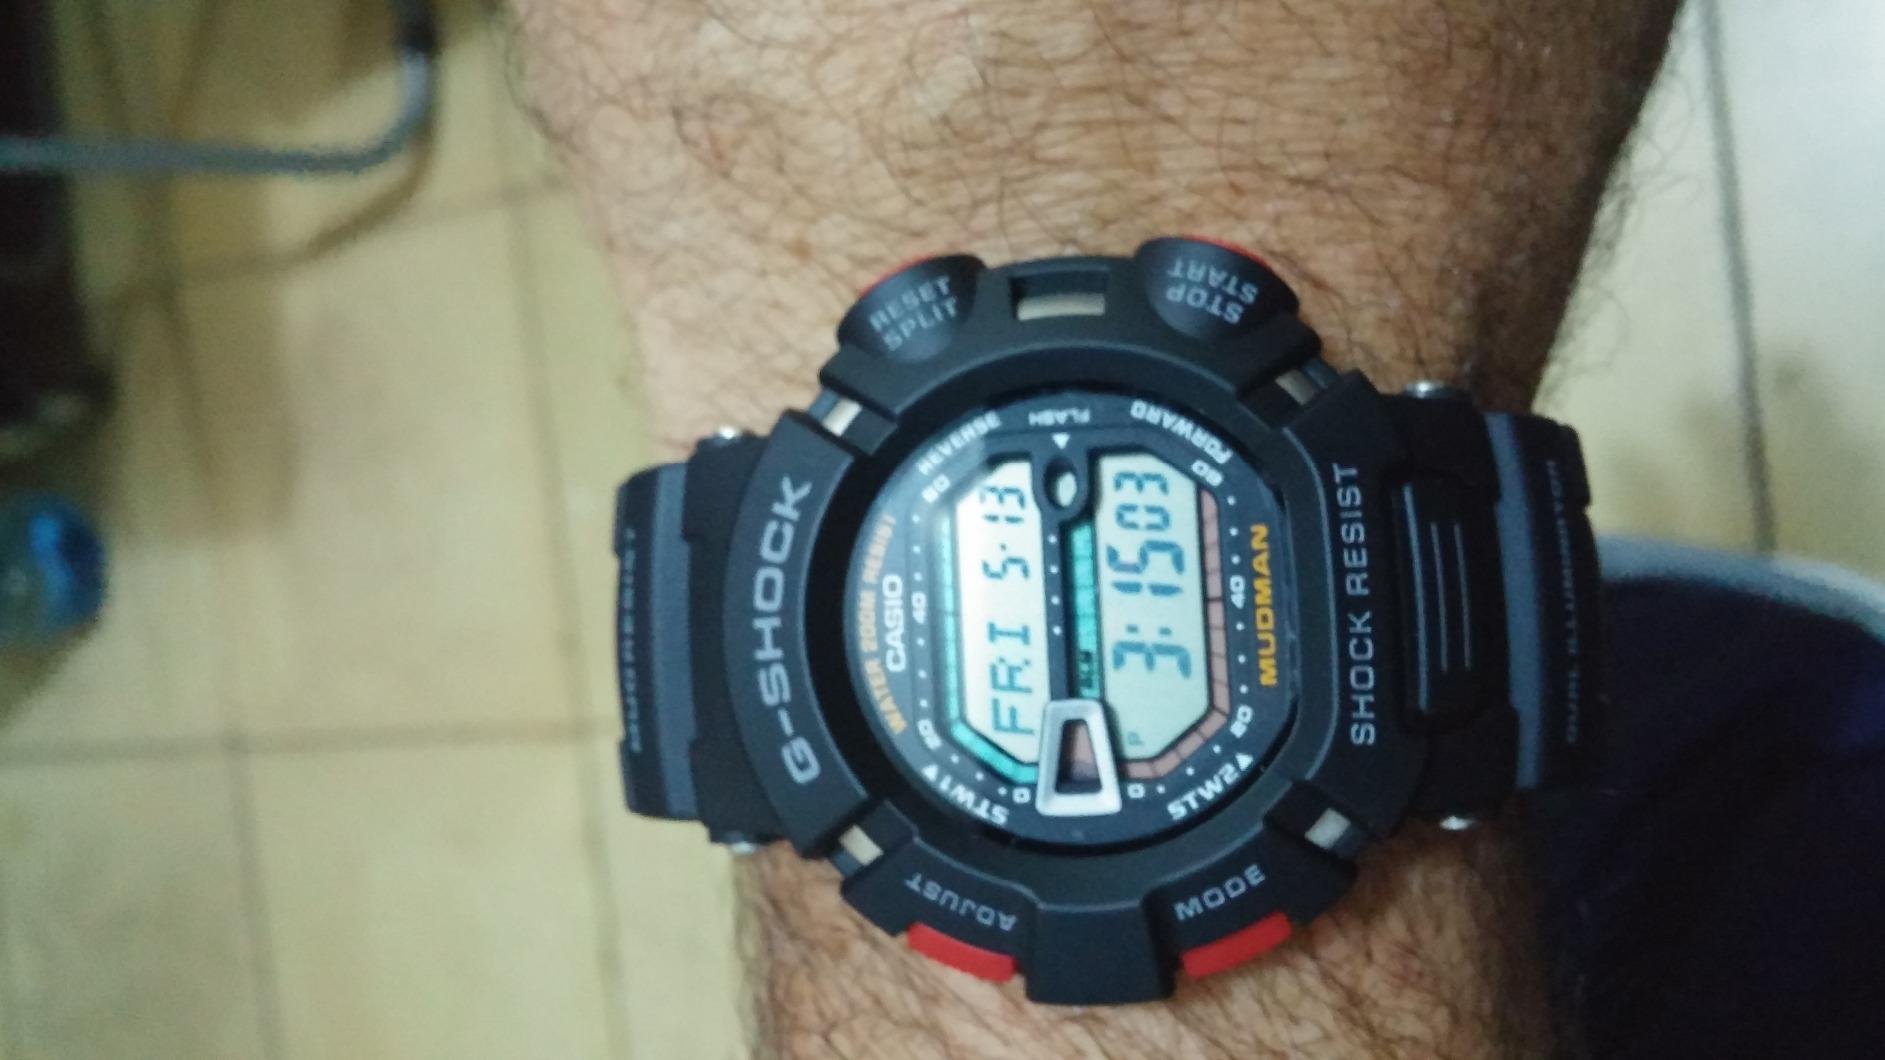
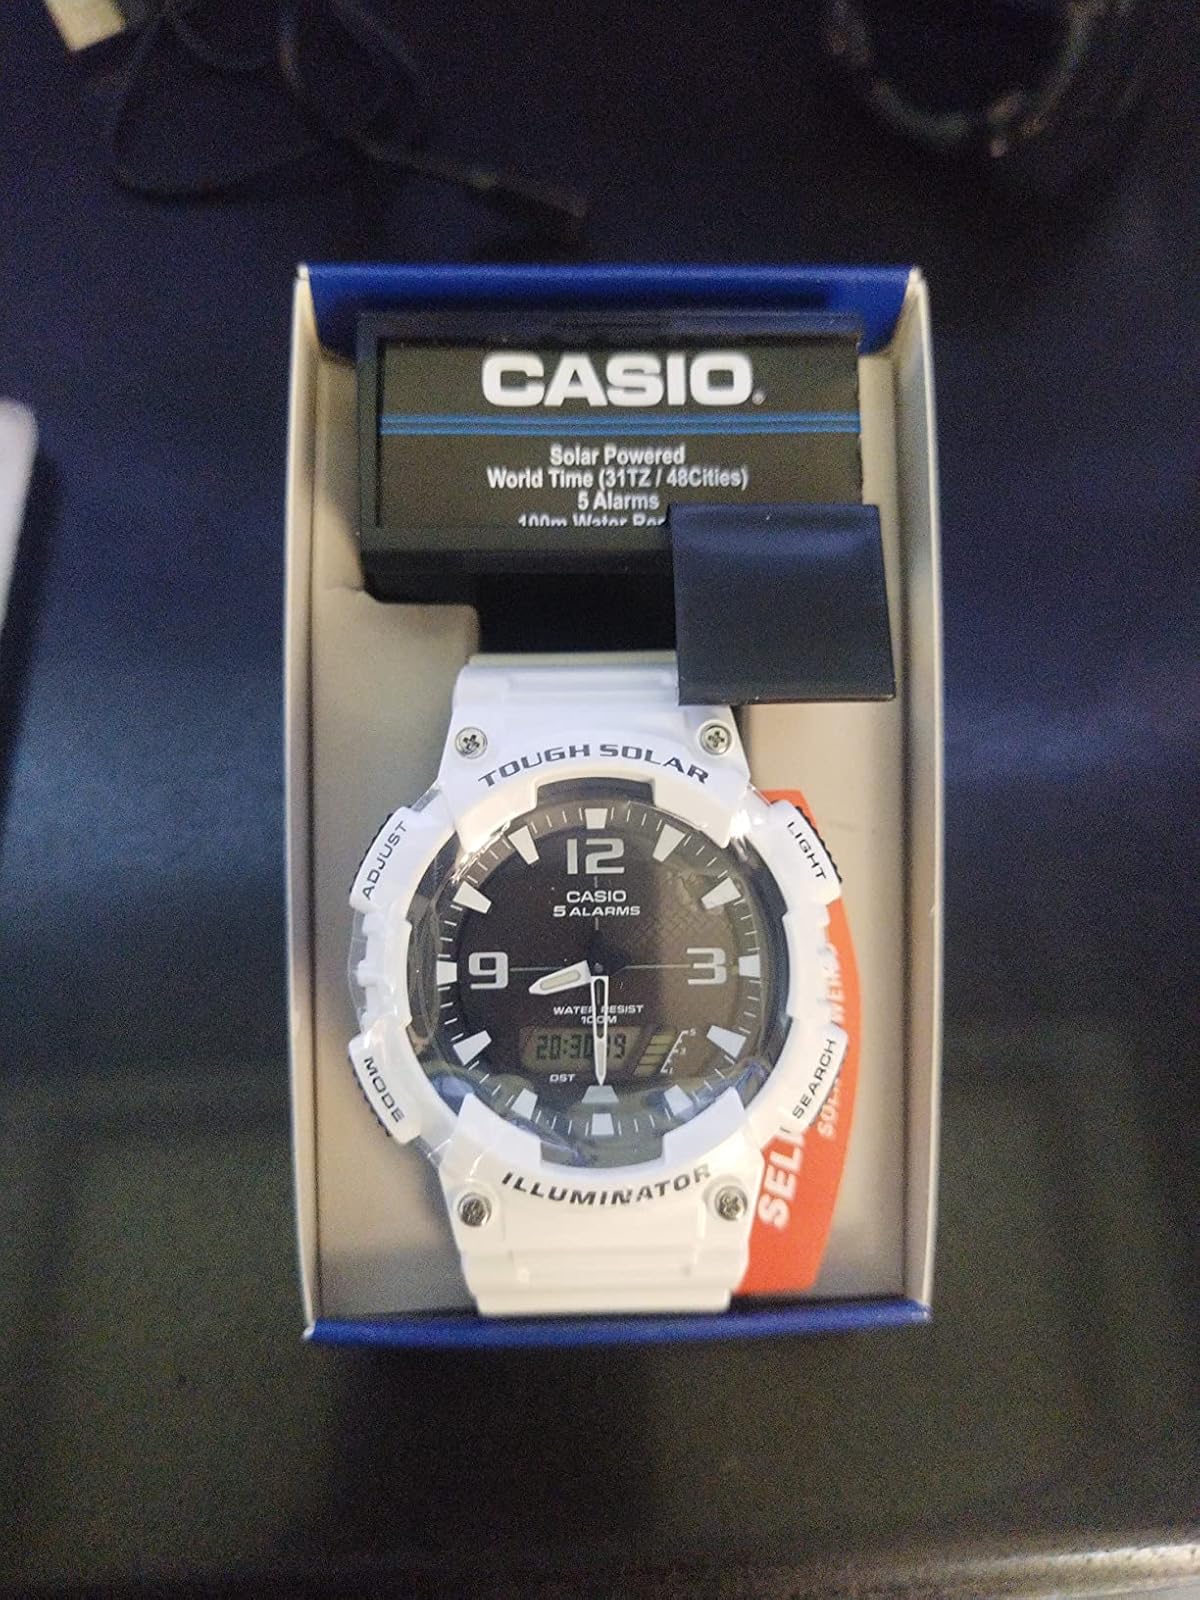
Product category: accessories_watch
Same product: no